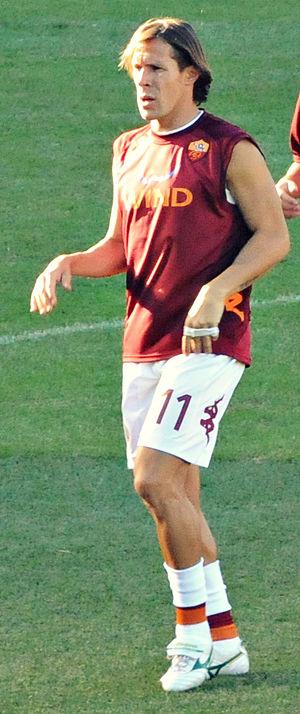
Rodrigo Taddei est un ancien footballeur italo-brésilien né le 6 mars 1980 à São Paulo au Brésil. Il évoluait au poste de milieu latéral ou d'arrière latéral.